Pierluca Zizzi

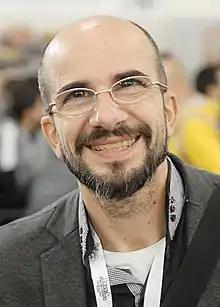
Pierluca Zizzi

Pierluca Zizzi is an Italian game designer, inventor and co-author of board games such as "Asgard", "Signorie" and "Tang Garden". He is a writer, game design teacher, and lecturer on consciousness development topics.